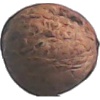
Label: walnut